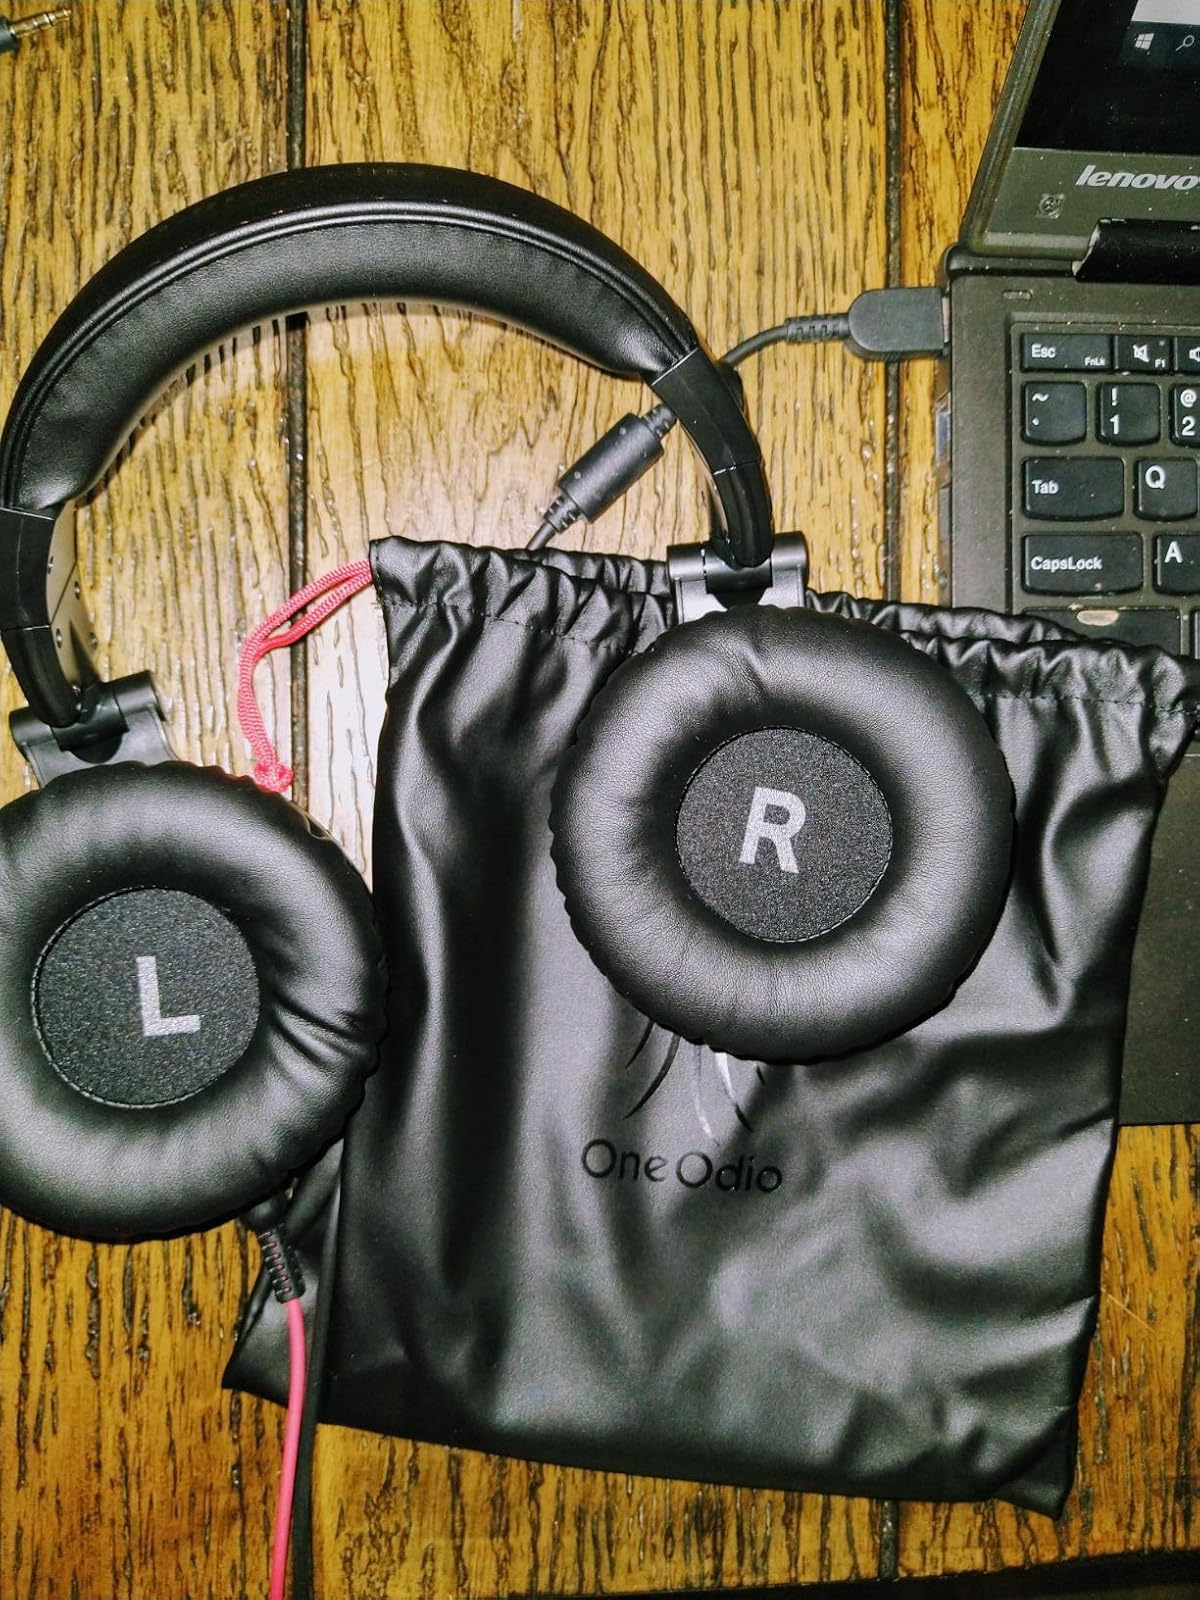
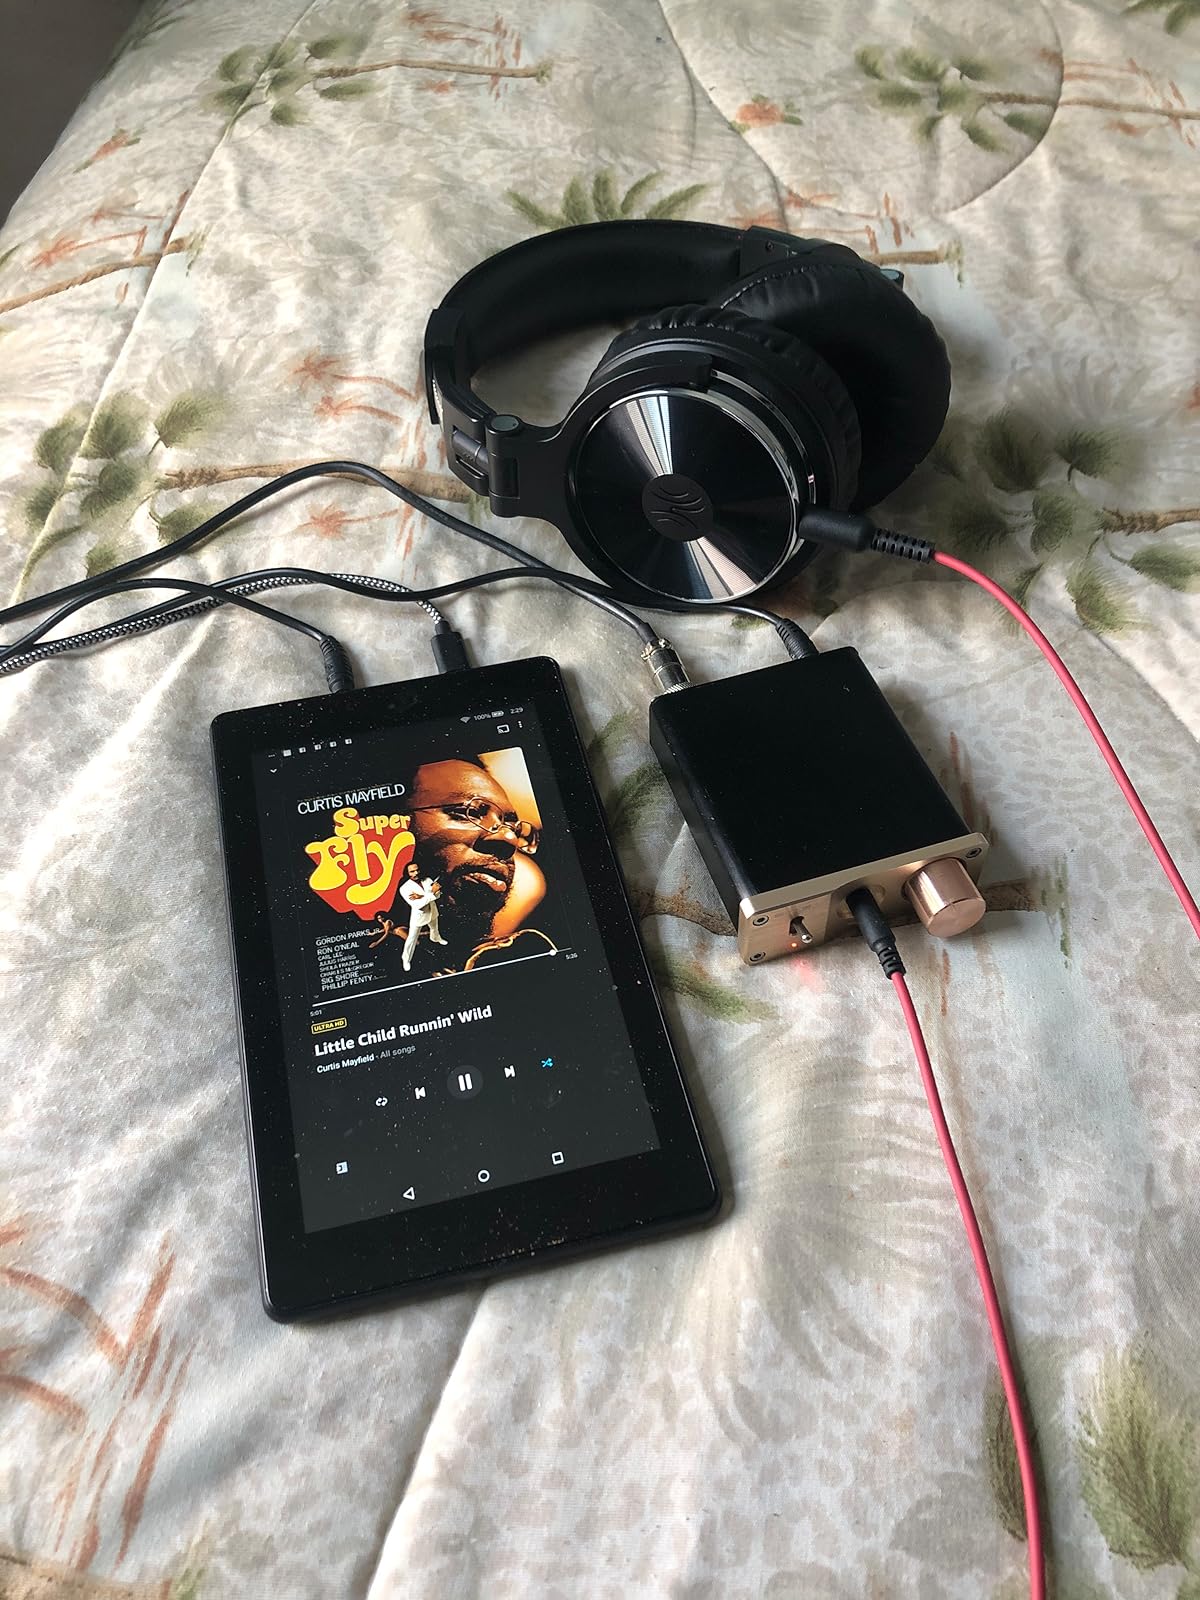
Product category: headphones
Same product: yes